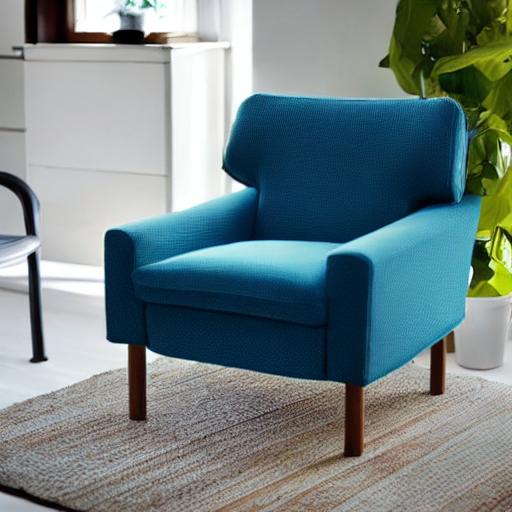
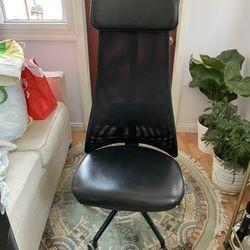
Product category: items_chair
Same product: no